Juab County, Utah

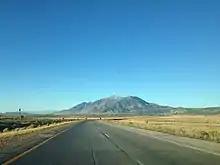
View north along Interstate 15 in the Juab Valley, near milepost 219, September 2013

Juab County lies on the west side of Utah. Its west border abuts the east border of the state of Nevada. Its planar areas consist of rugged, arid semi-arable fine-grain soil, with hills and low mountains. Its eastern border is loosely defined by the ridgeline of an arm of the Wasatch Mountains. The terrain generally slopes to the north, with its highest point on Mount Ibapah, a crest of the East Central Great Basin Range in northwest Juab County. The listed elevation of Mt. Ibapah is ASL. The county has a total area of , of which is land and (0.4%) is water. The county's shape bears resemblance to the shape of Massachusetts.